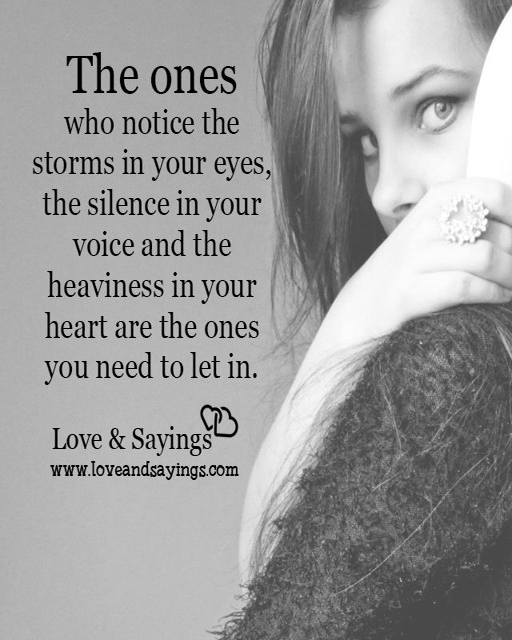
the storms in your eyes